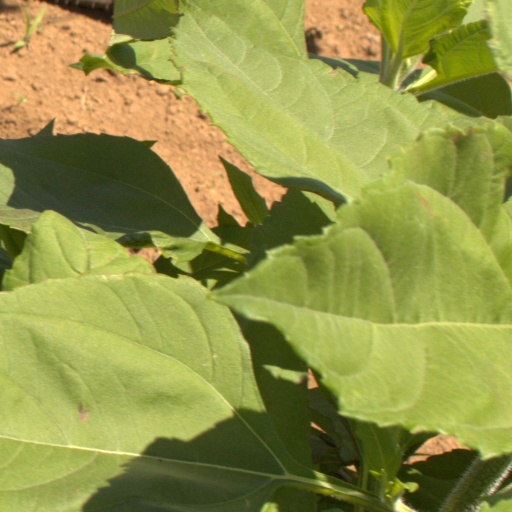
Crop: Jerusalem artichoke